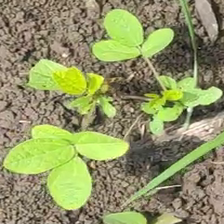
Weed species: Asian_Pigeonwings_(Clitoria Ternatea)